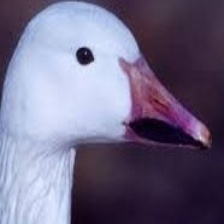
Species: SNOW GOOSE
Scientific name: ANSER CAERULESCENS
ImageNet parent category: goose